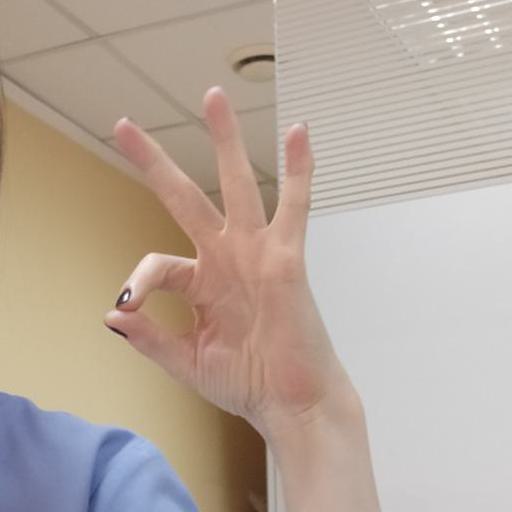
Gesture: ok